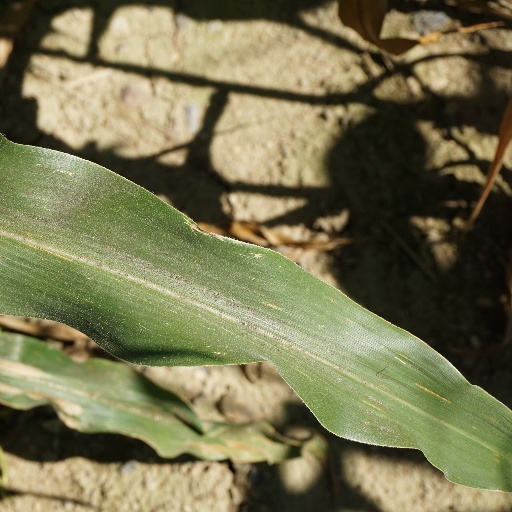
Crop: maize; corn